Freedom Riders (film)

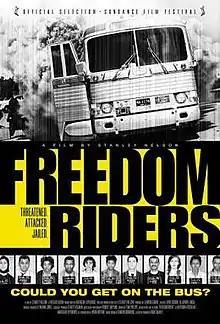
Film poster

Freedom Riders is a 2010 American historical documentary film, produced by Firelight Media for the twenty-third season of "American Experience" on PBS. The film is based in part on the book "" by historian Raymond Arsenault. Directed by Stanley Nelson, it marked the 50th anniversary of the first Freedom Ride in May 1961 and first aired on May 16, 2011. It was funded in part by the National Endowment for the Humanities. The film was also featured on "The Oprah Winfrey Show" program titled, "Freedom Riders: 50th Anniversary". Nelson was helped in the making of the documentary by Arsenault and Derek Catsam, an associate professor at the University of Texas of the Permian Basin.